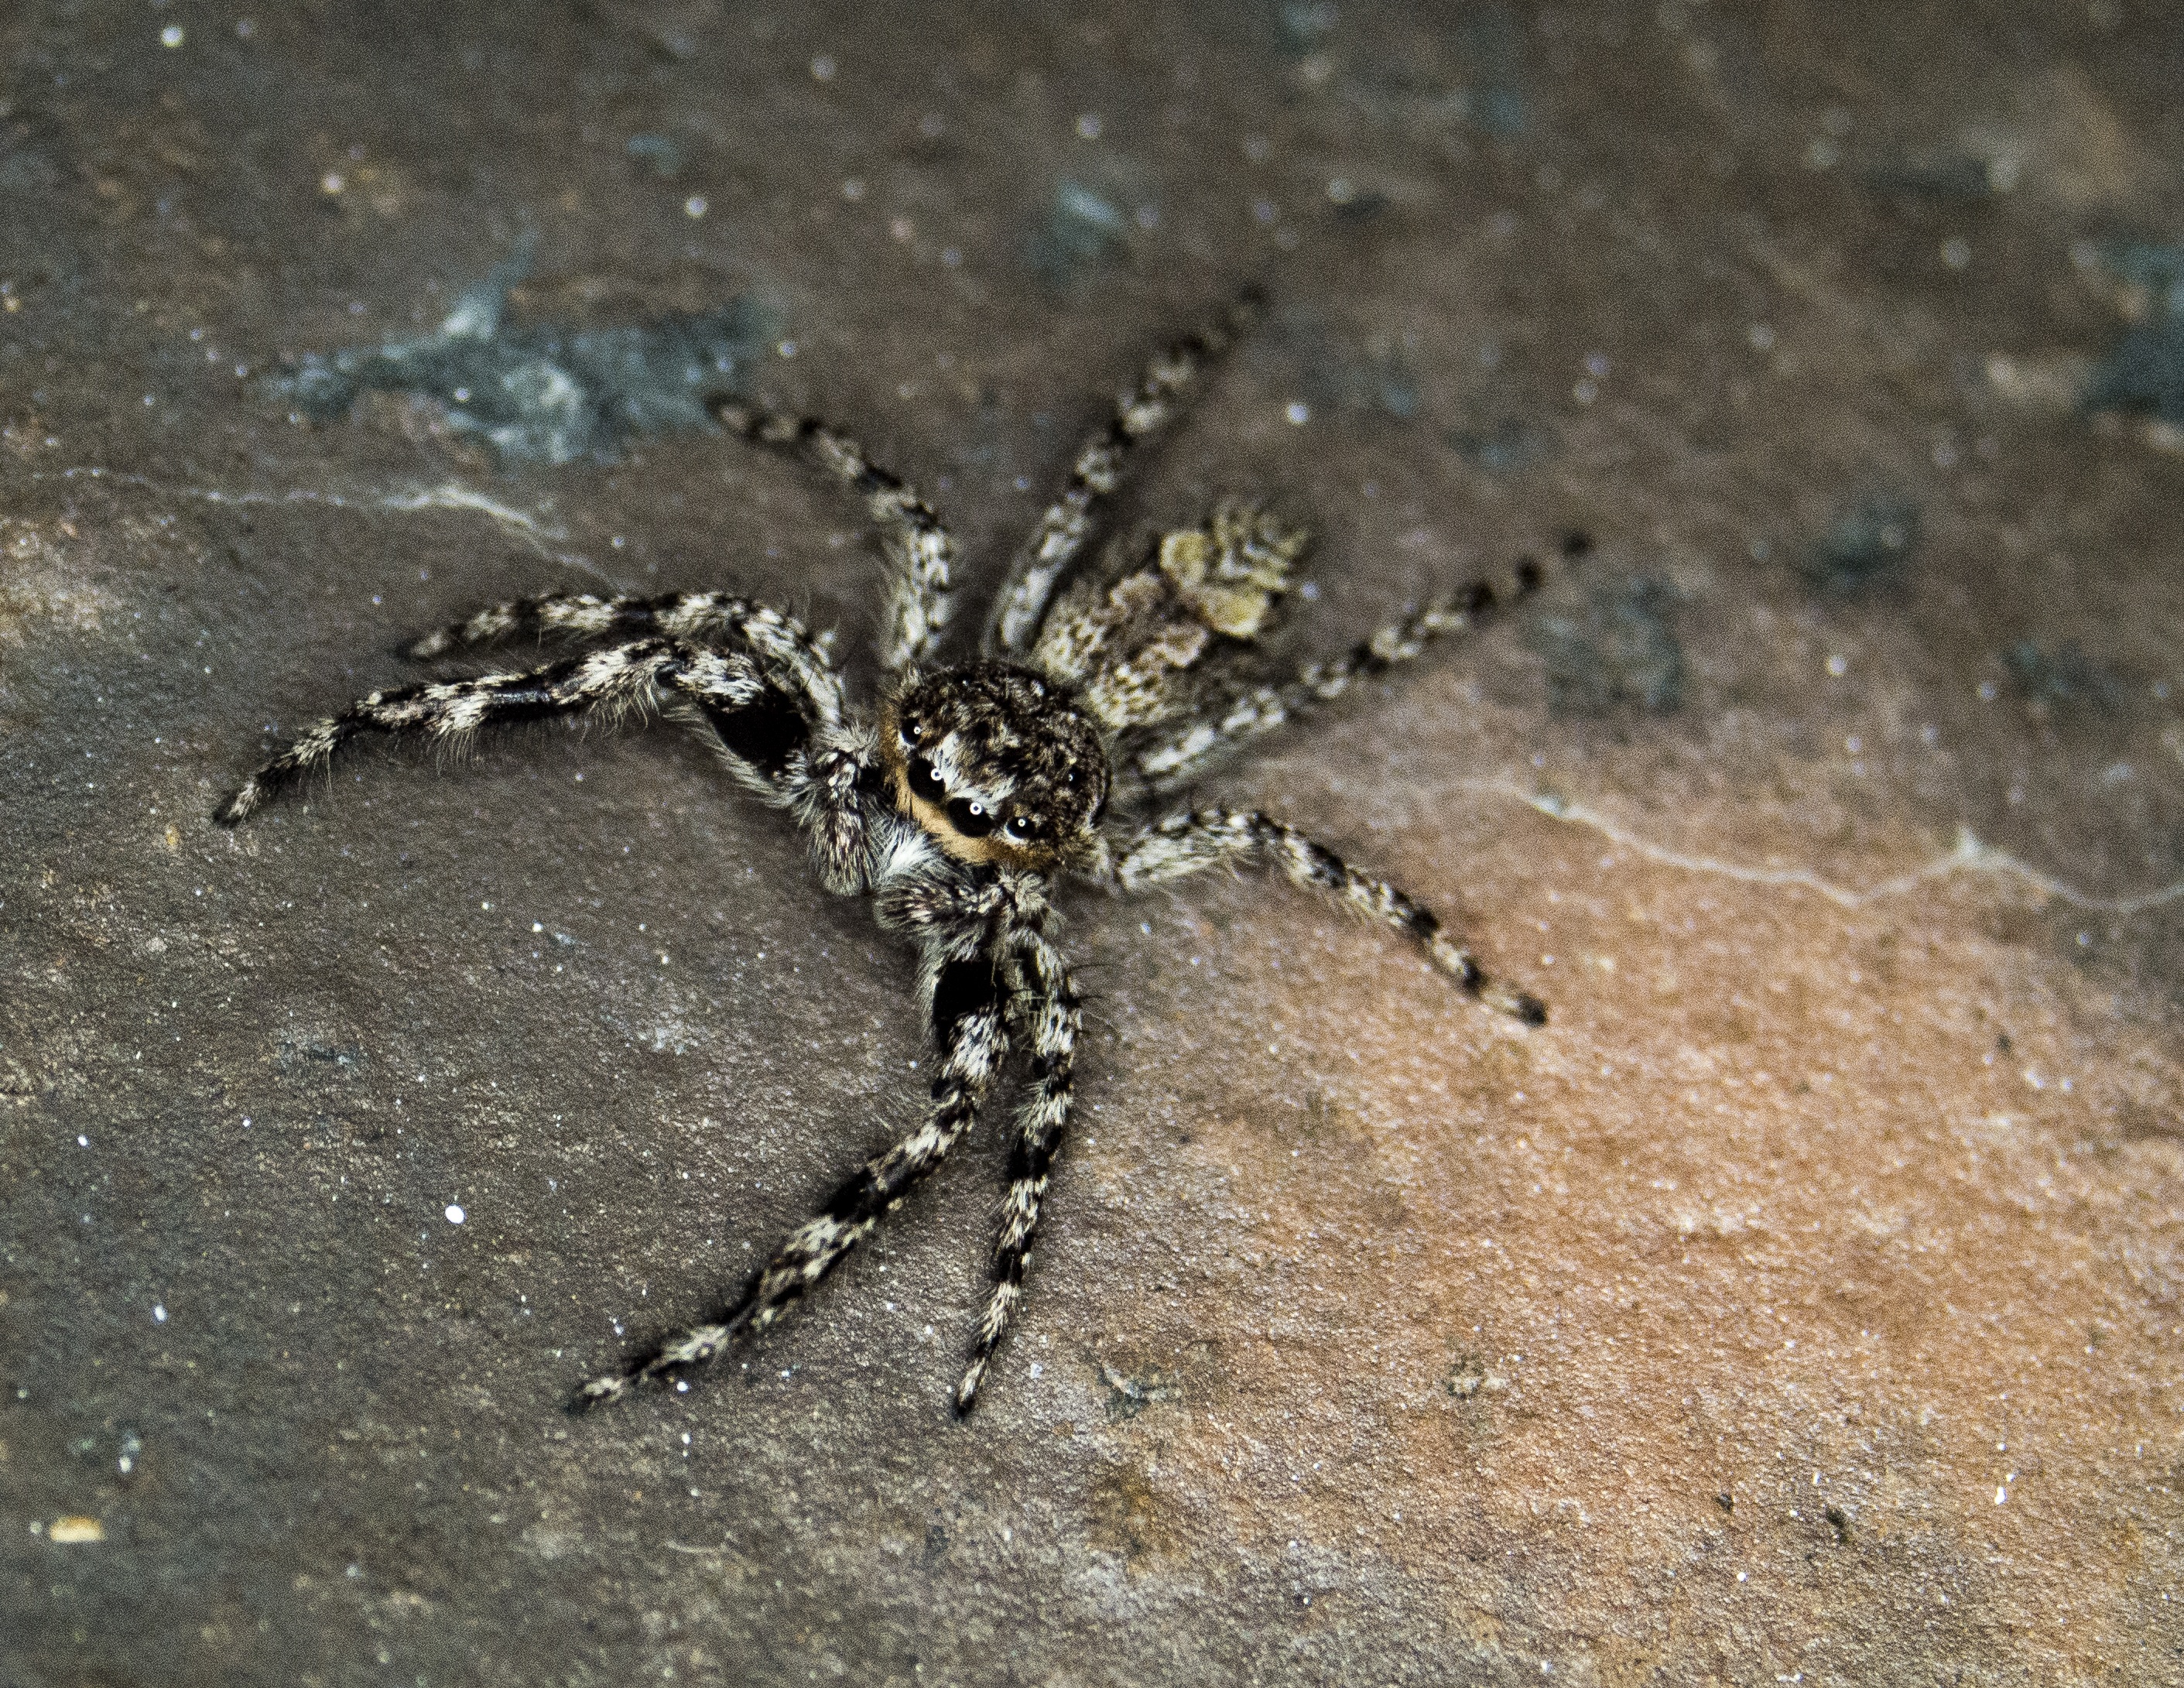
nature, spooky, animal, wildlife, fauna, invertebrate, spider, scary, arachnid, creepy, tarantula, macro photography, arthropod, arachnophobia, wolf spider, orb weaver spider